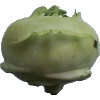
Label: Kohlrabi 1